Owen Phillips (priest)

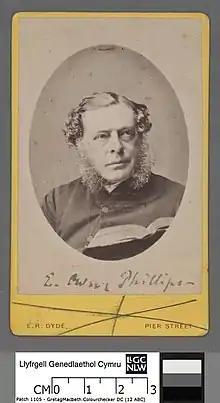
Portrait of E. Owen Phillips.

Evan Owen Phillips (27 April 1826 – 2 March 1897) was a Welsh Anglican priest, the third Dean of St David's.